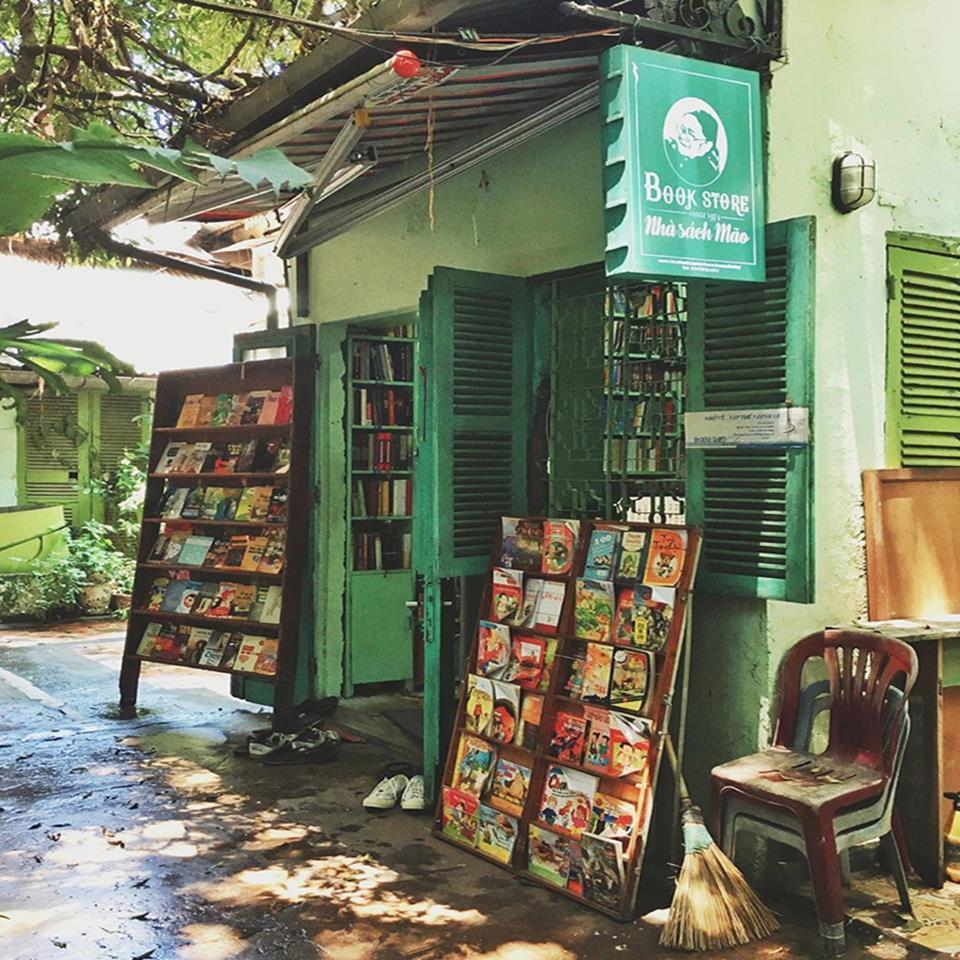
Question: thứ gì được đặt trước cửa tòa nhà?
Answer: những kệ sách được đặt trước cửa tòa nhà